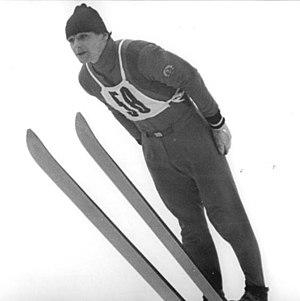
Manfred Wolf est un sauteur à ski est-allemand.